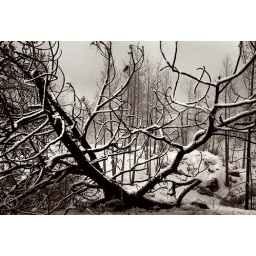
Snow and early morning fog blanket part of a forest destroyed by fire in my home town.